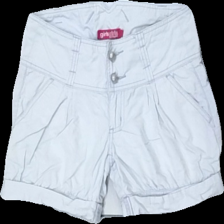
View: front
Type: Shorts
Category: Children
Brand: Kappahl
Colors: Grey
Material: 100% cotton
Cut: Regular
Size: 152
Season: Summer
Stains: Major
Damage location: top center
Damage 2: fläckar
Damage 2 location: middle left
Price range: <50
Recommended usage: Export
Description: grå shorts med fläckar på sidan